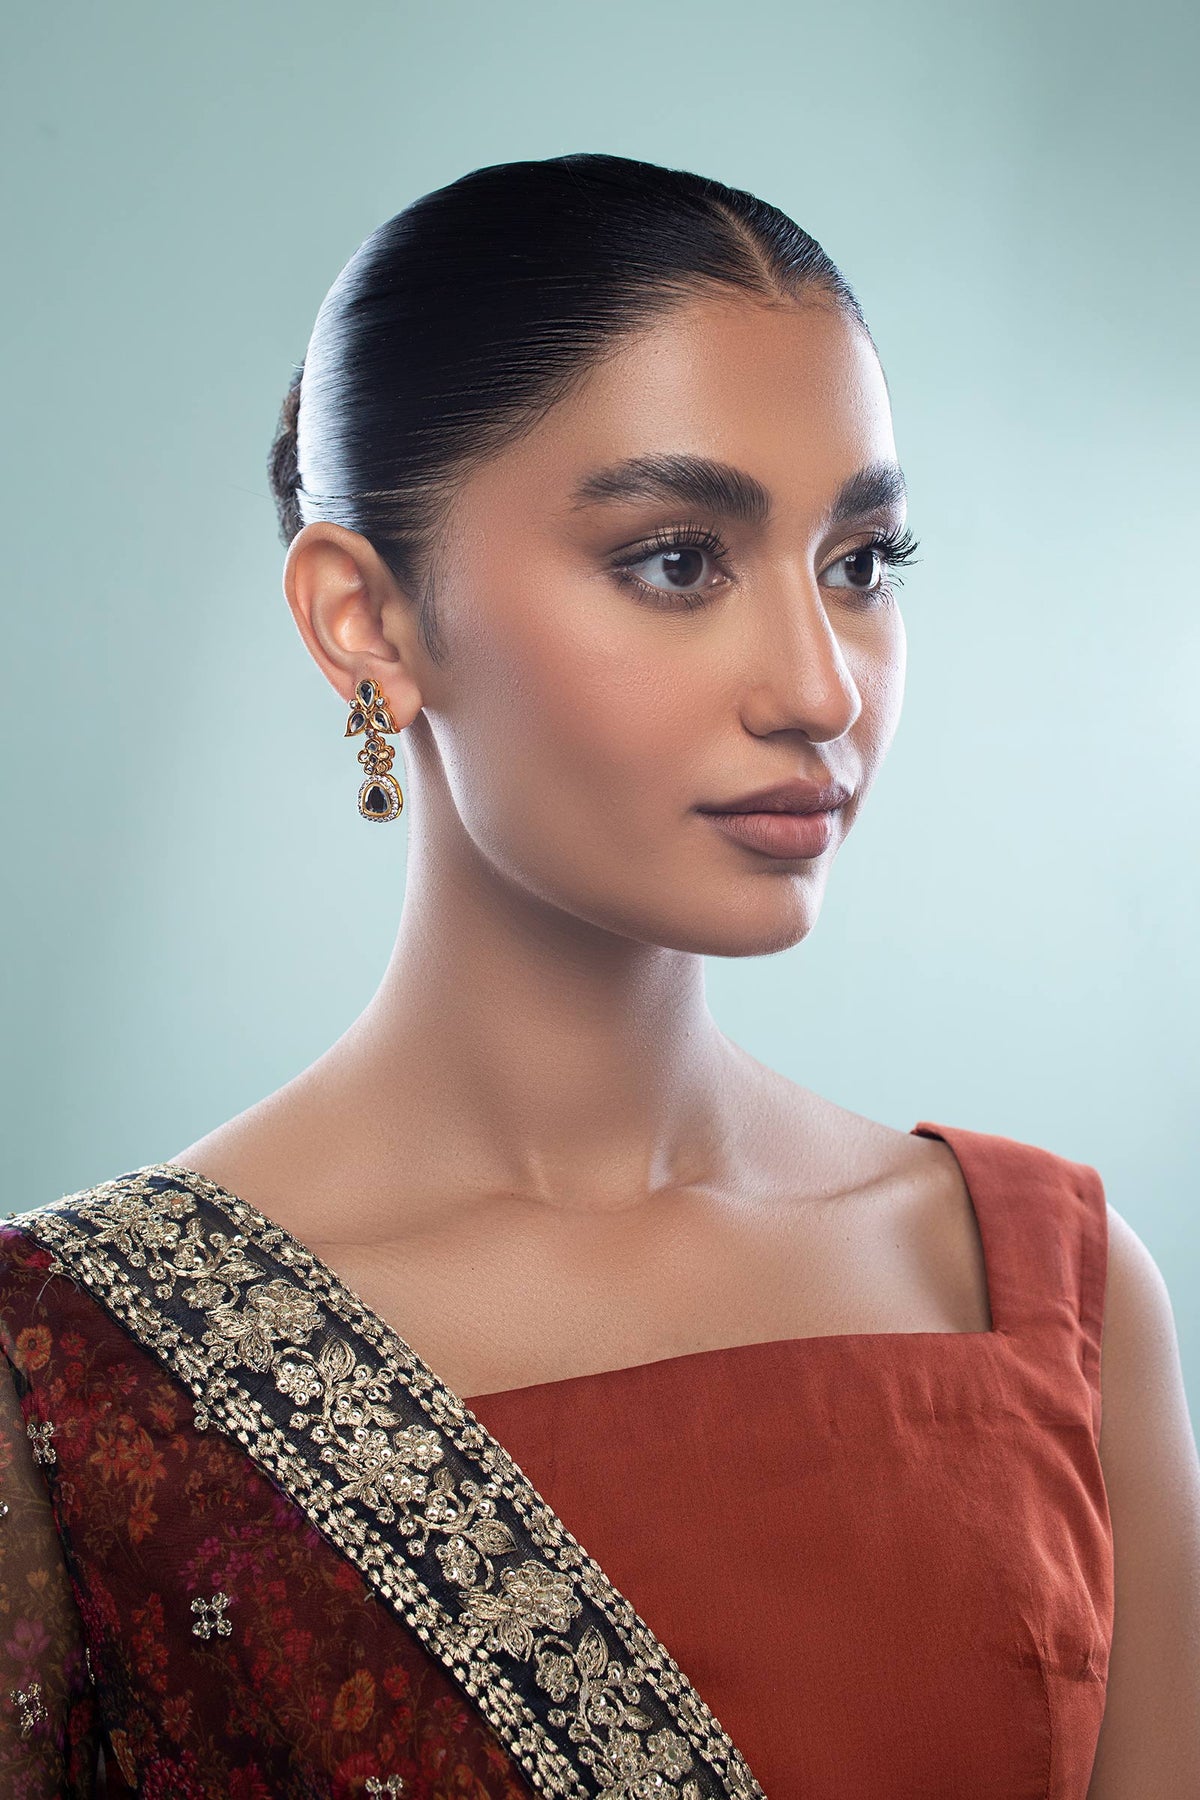
rust gold kashmiri earring